Rendella Tharuvatha

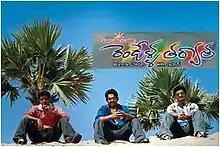

Rendella Tharuvatha (English title: "After Two Years"; Telugu: రెండేళ్ళ తర్వాత ) is a 2005 Indian Telugu-language thriller film directed by K. B. Anand. The film stars Sreeram Gokul, Danish K. P. and Gopichand Lagadapati in the lead roles along with Sreeji.